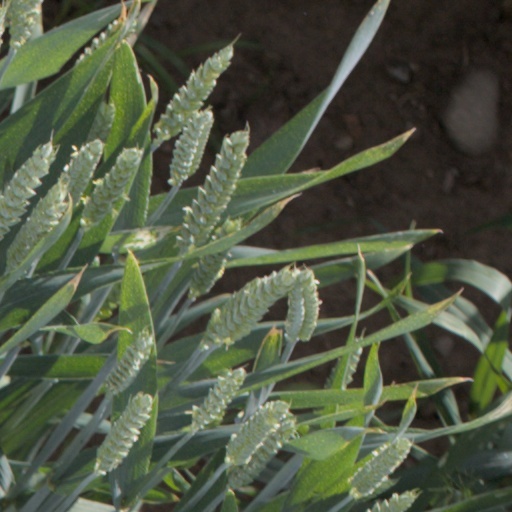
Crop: wheat